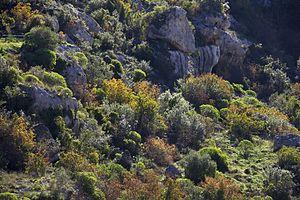
Le matorral désigne une formation végétale basse ou élevée de communautés pyrophytiques, d'espace ouvert ou couvert, qui se distingue des forêts et taillis sombres, des pelouses herbeuses et des prairies sèches. Il constitue une sère d'une succession régressive due au passage récurrent du feu, correspondant généralement à un écosystème forestier dégradé, parfois à un réembroussaillement d'anciennes pâtures ou de terres cultivées laissées à l'abandon.